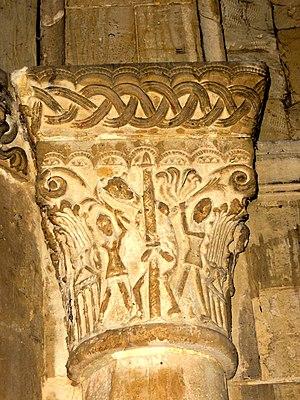
Chapiteau(x) de l'église (voir titre).
L'église Saint-Éloi est une église catholique paroissiale située à Monchy-Saint-Éloi, en France. Elle conserve son clocher et son chœur romans du second quart du XIIᵉ siècle. L'intérieur a perdu presque toute son authenticité lors d'une lourde restauration à la fin du XIXᵉ siècle, qui explique que l'édifice n'est pas classé ou inscrit au titre des monuments historiques. Il est néanmoins intéressant pour son parti architectural, avec une voûte d'ogives archaïque pour la base du clocher, une voûte en berceau pour le chœur, et un chevet éclairé par un triplet ; ainsi en tant que témoin de l'évolution de l'édifice. En effet, il y reste les traces des ouvertures anciennes, bouchées en partie au dernier quart du XIIᵉ siècle, quand une nef et un chœur plus spacieux sont ajoutés au nord de l'édifice roman, dans le style gothique primitif. L'église Saint-Éloi devient ainsi un édifice à double vaisseau. Le chœur est partiellement reconstruit en 1667, et est également concerné par la restauration de la fin du XIXᵉ siècle. Il conserve un retable de pierre assez remarquable de la Renaissance, malheureusement privé de sa polychromie d'origine. Quelques éléments du mobilier sont classés.